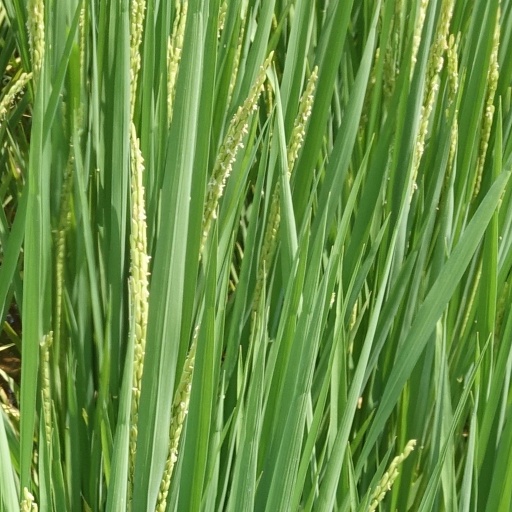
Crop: rice